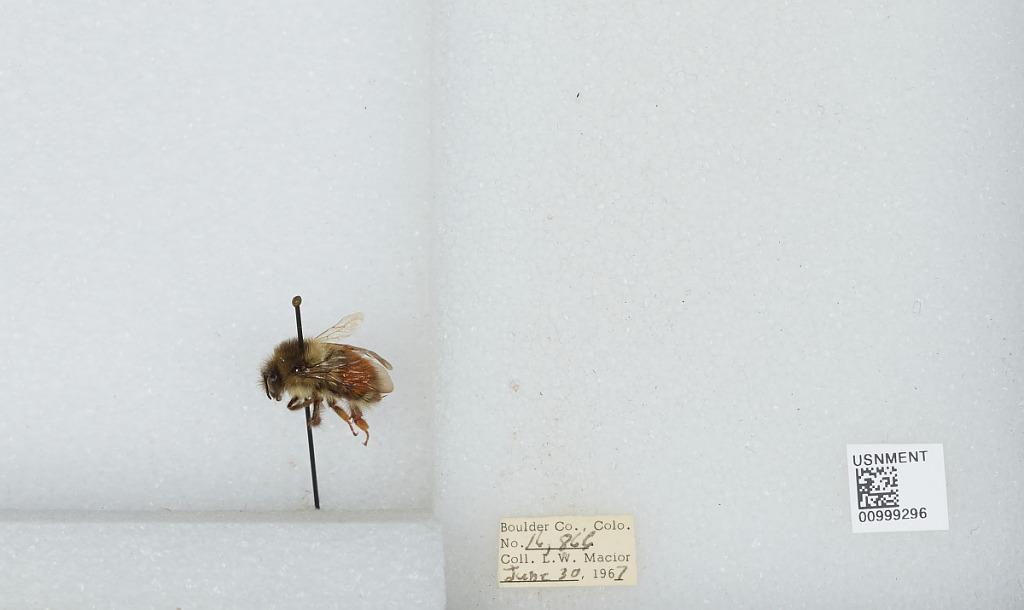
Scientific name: Bombus (Pyrobombus) melanopygus Nylander
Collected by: L. Macior
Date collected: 1967-6-30
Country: United States
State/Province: Colorado